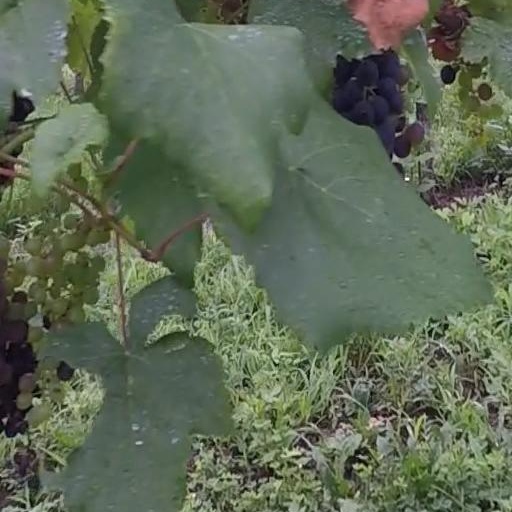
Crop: grape